Parrot SA

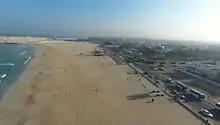
Bebop Drone flight over Dubai beach

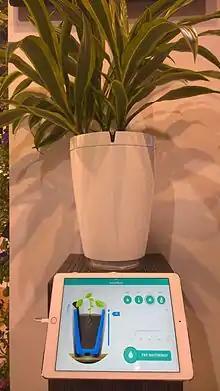
Parrot POT and Flower Power app

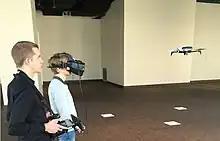
Drone piloted by Skycontroller and co-pilot with FPV glasses

At the January 2015 CES Las Vegas, Parrot unveiled the Parrot POT, a self-watering system for plants and Parrot Zik Sport.